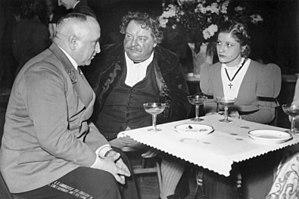
Paris subit l'occupation allemande entre le 14 juin 1940 et le 24 août 1944. Cette occupation se caractérise par la pénurie, la dictature de l'occupant et les rafles de Juifs, comme celle du Vél’ d’Hiv’.